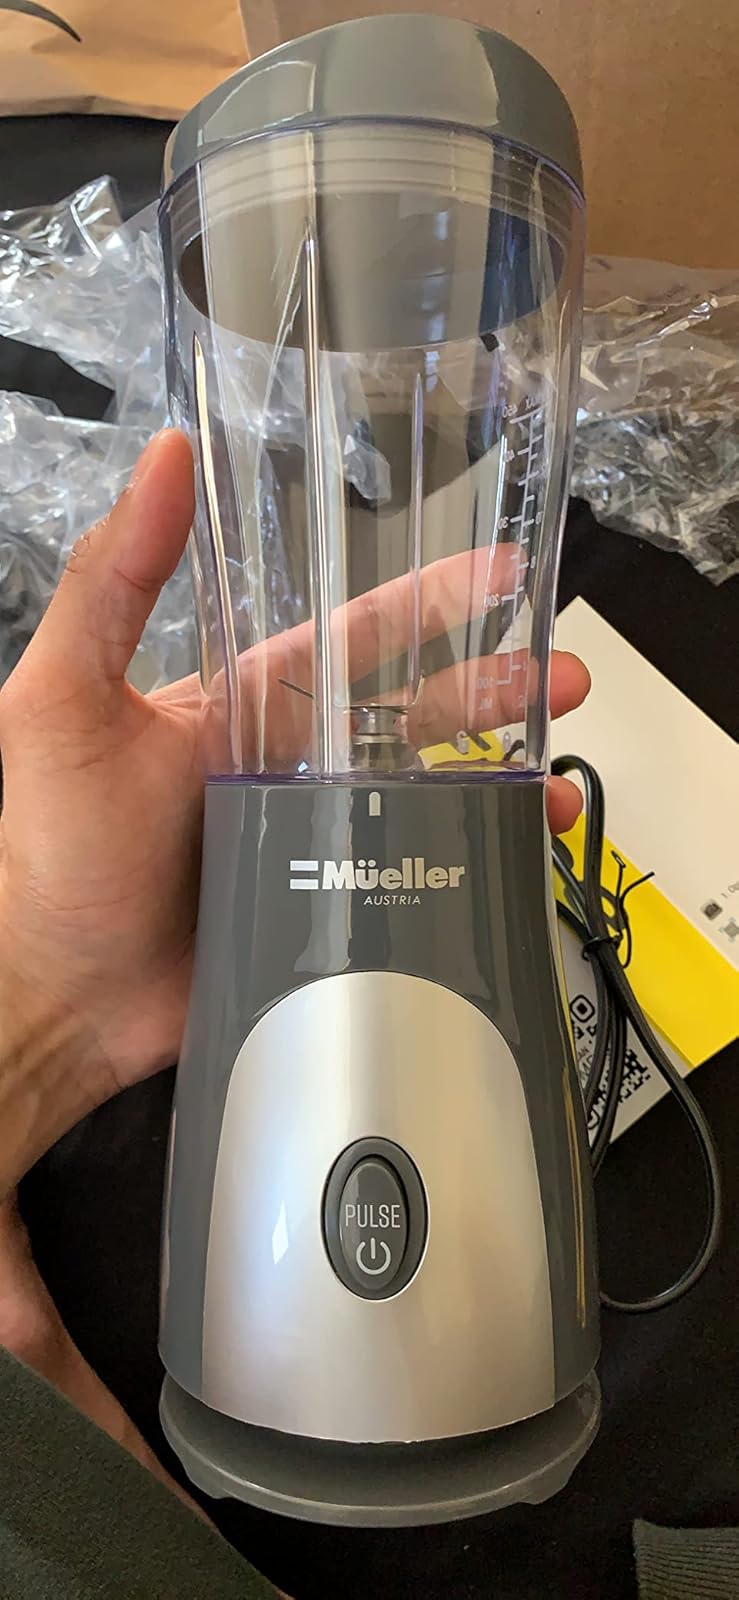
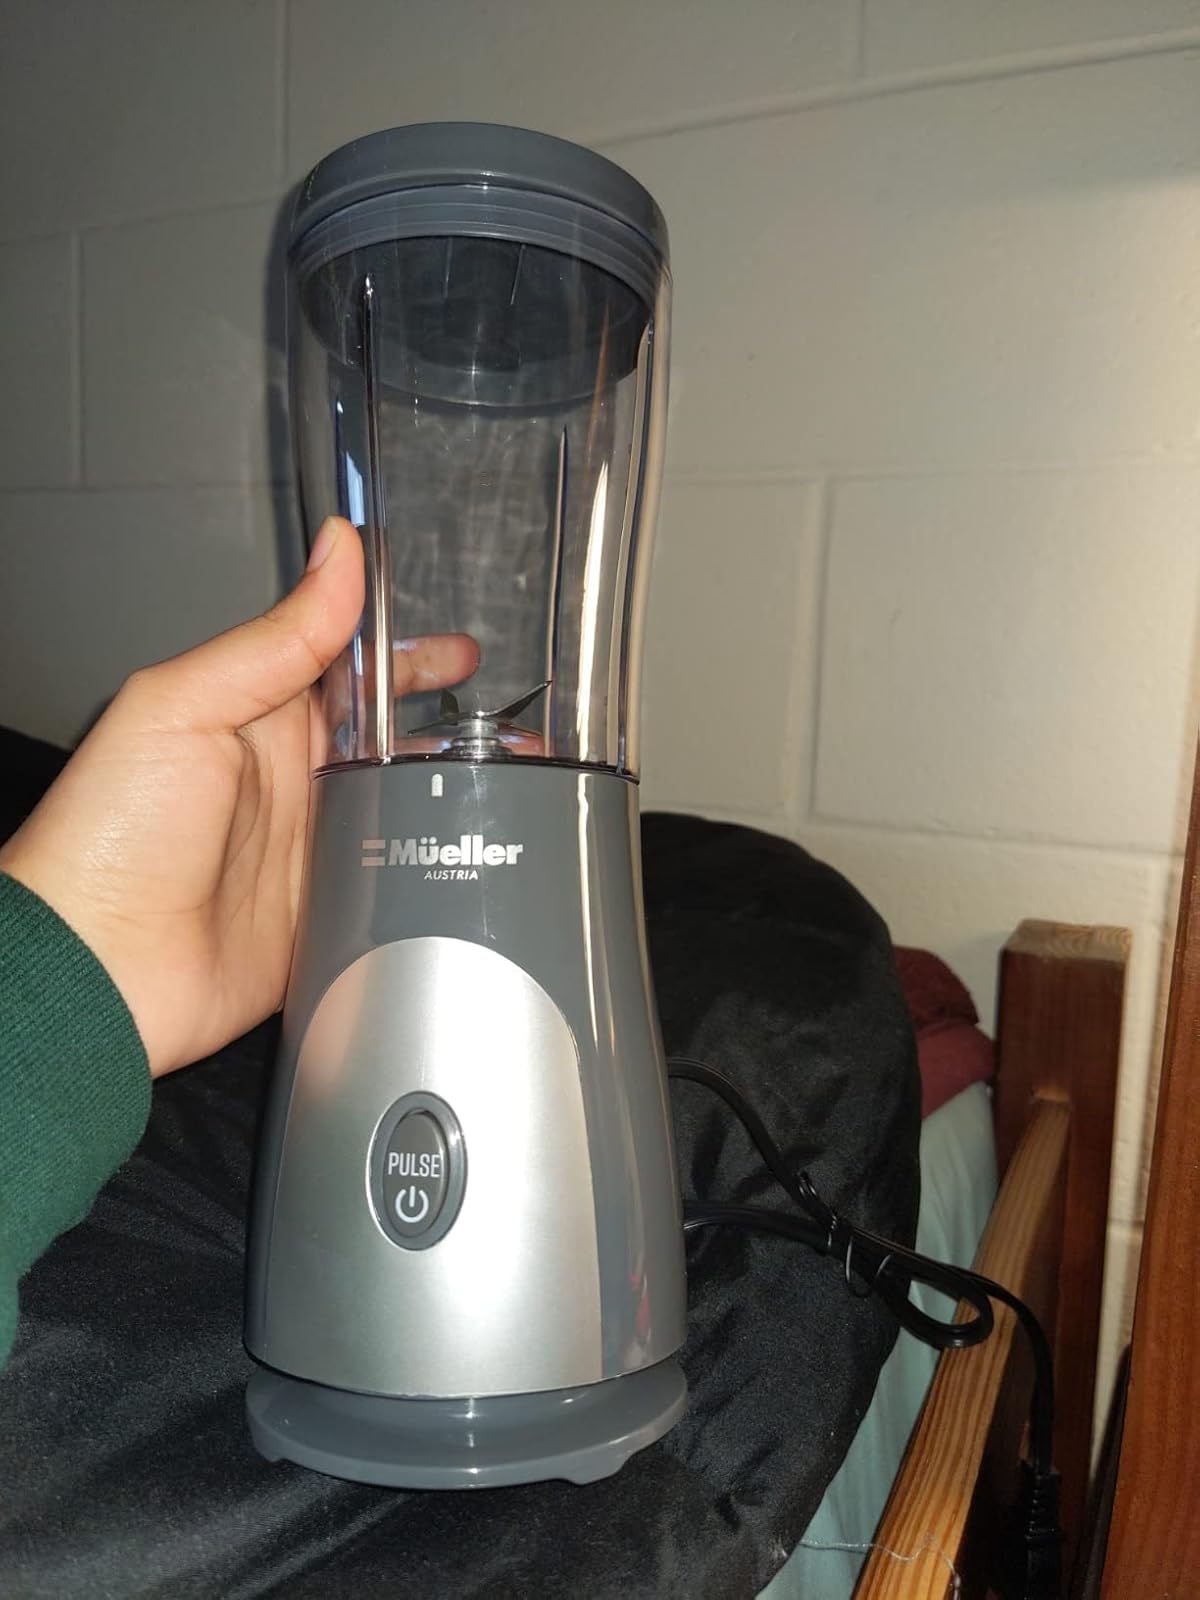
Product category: items_blender
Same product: yes